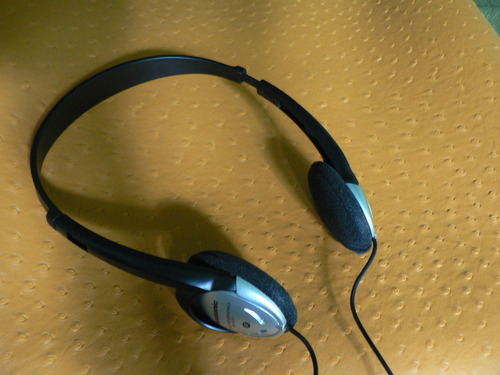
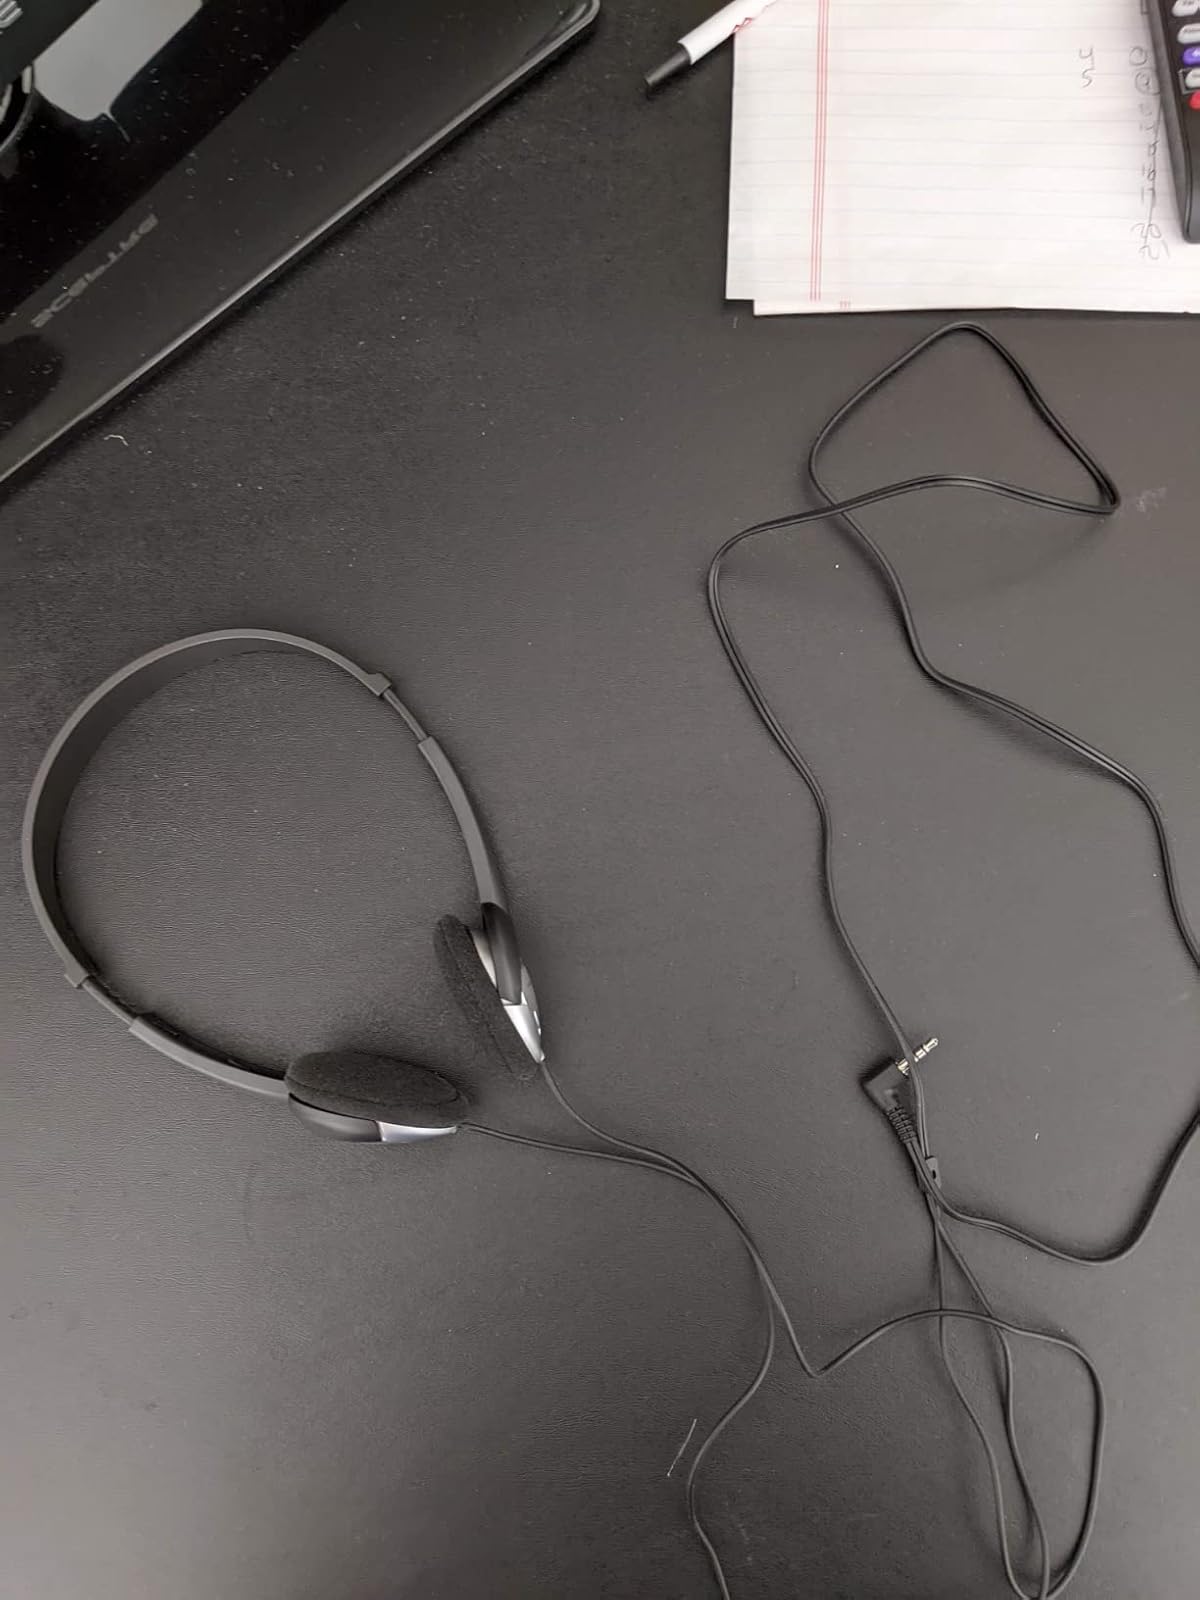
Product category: headphones
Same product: yes